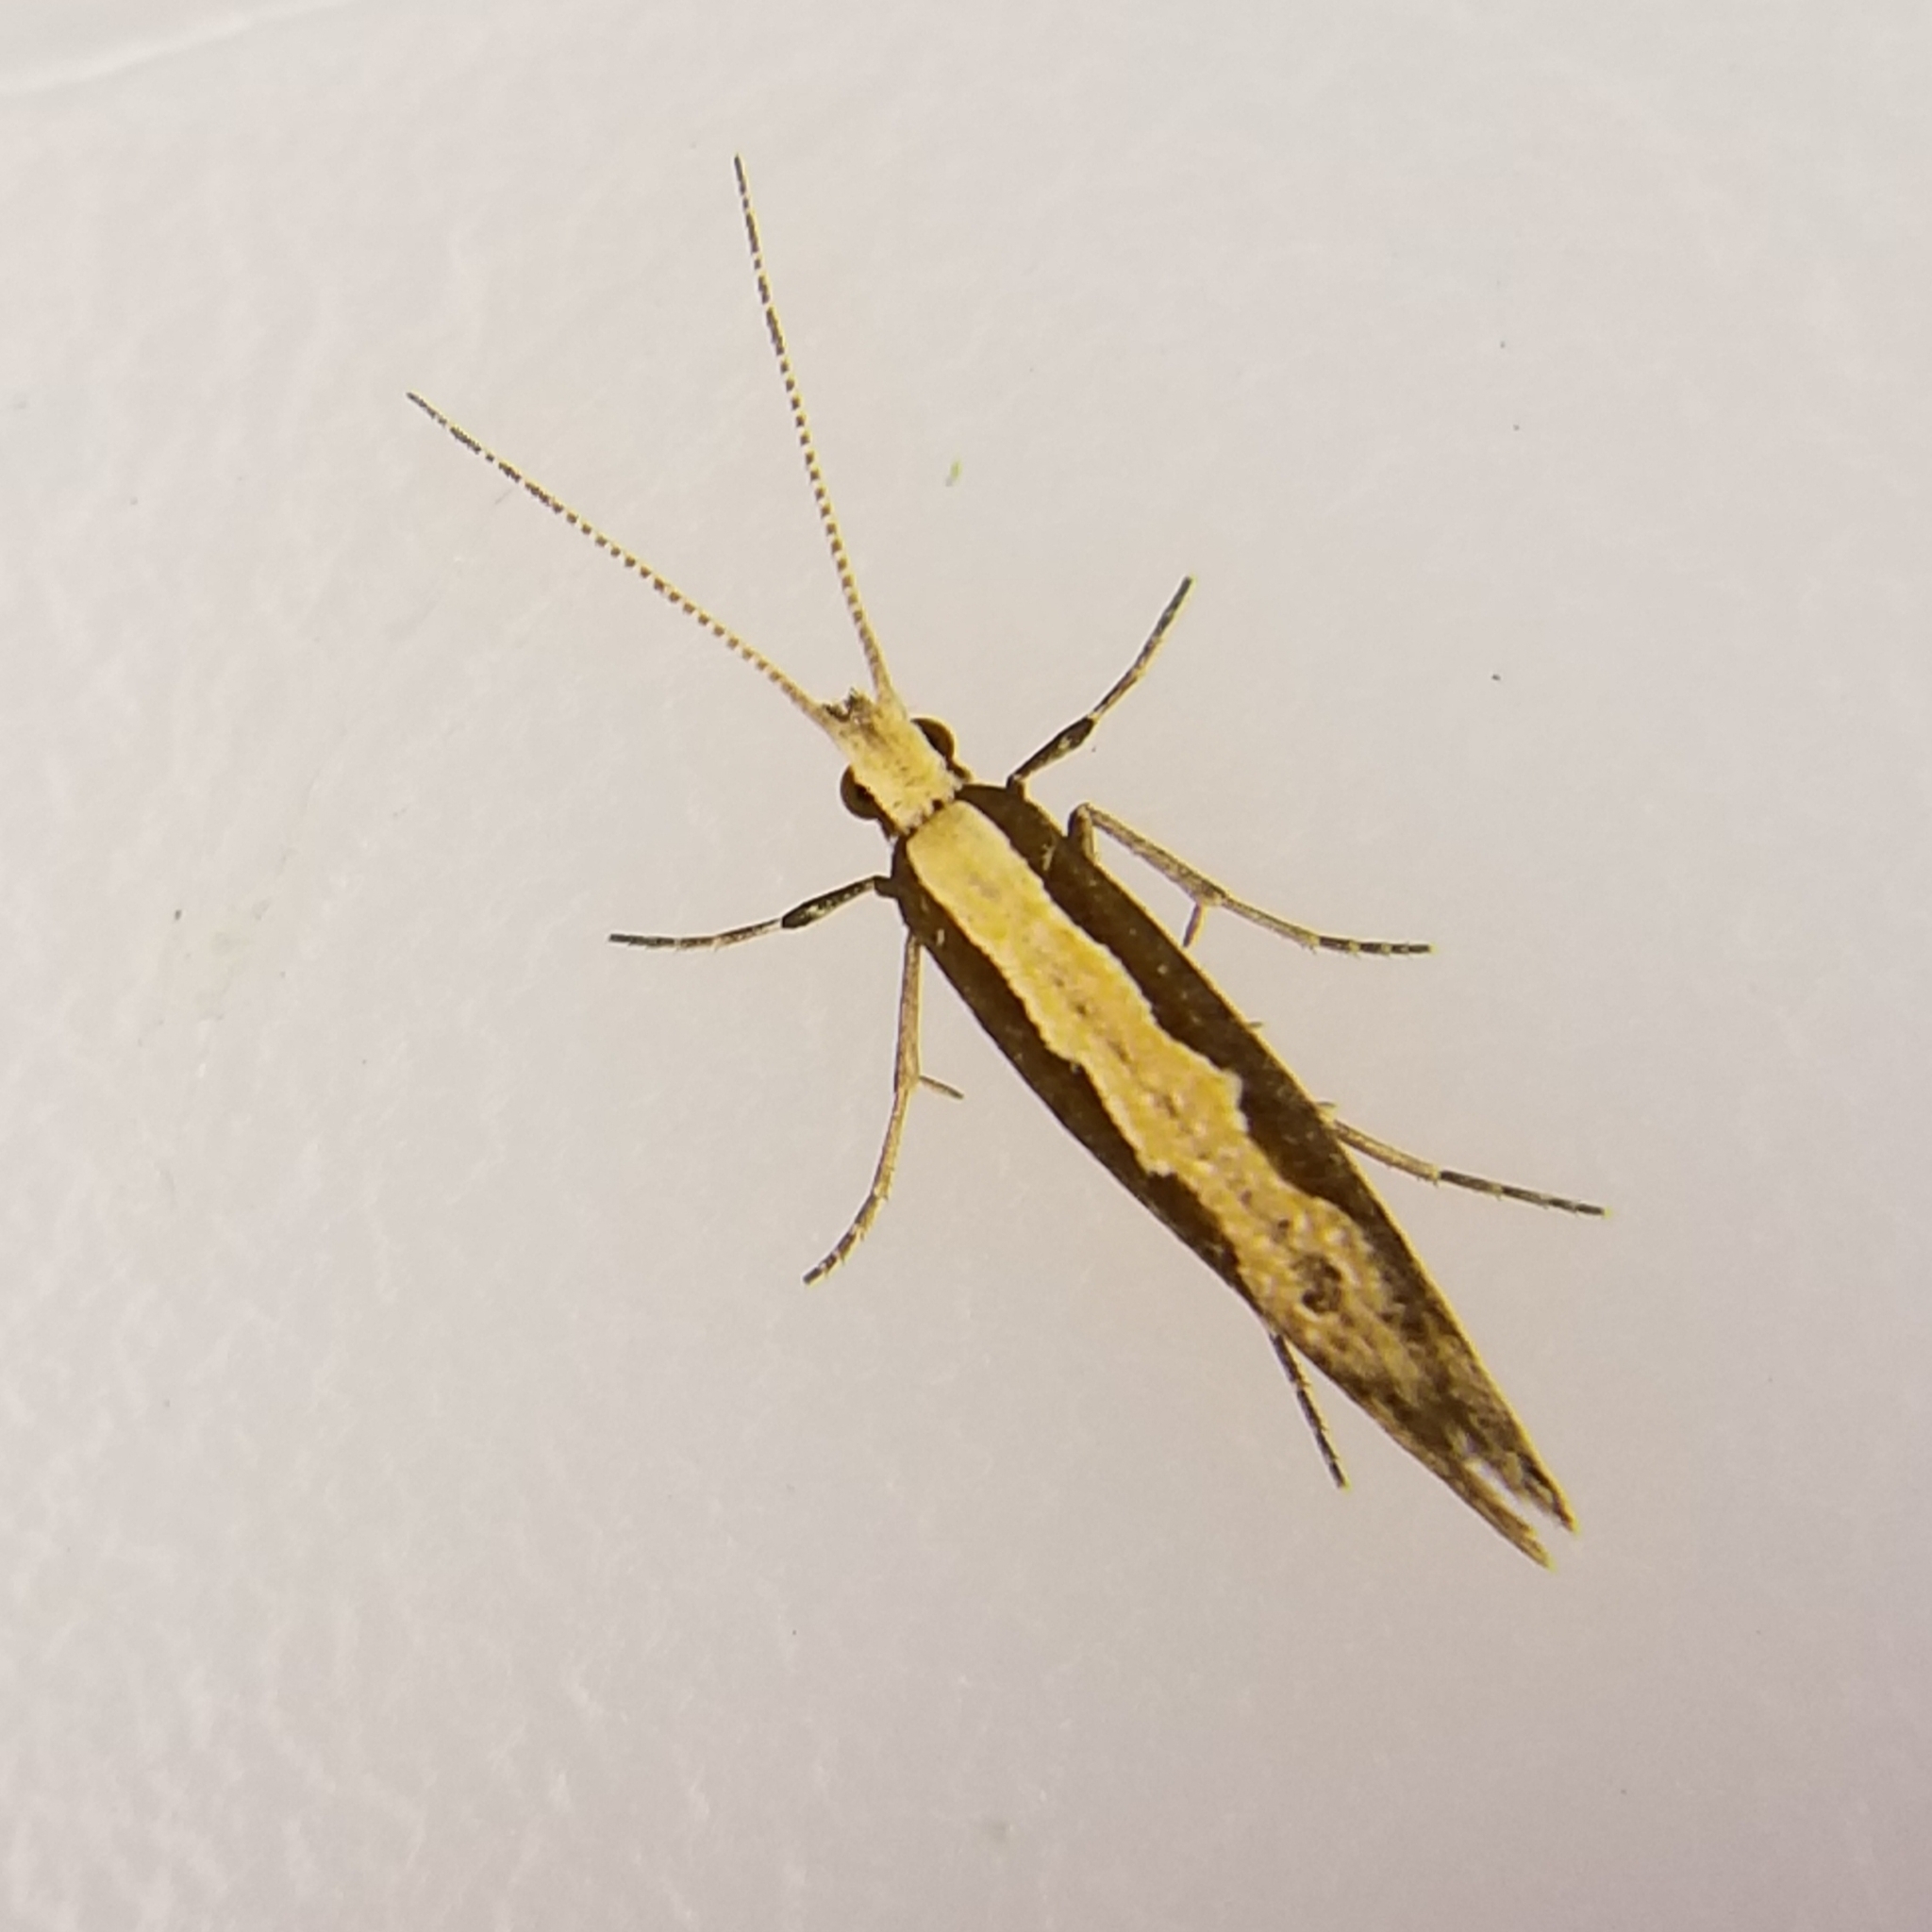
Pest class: diamondback_moth